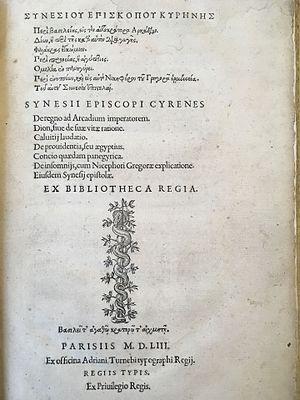
Photographie de la première page de la première édition imprimée des œuvres de Synesius (éditées et imprimées par Adrian Turnèbe en 1553), comportant ses lettres à Hypatie. Cette photographie a été prise aux Archives du Massachusetts Institute of Technology.